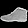
Label: Ankle boot